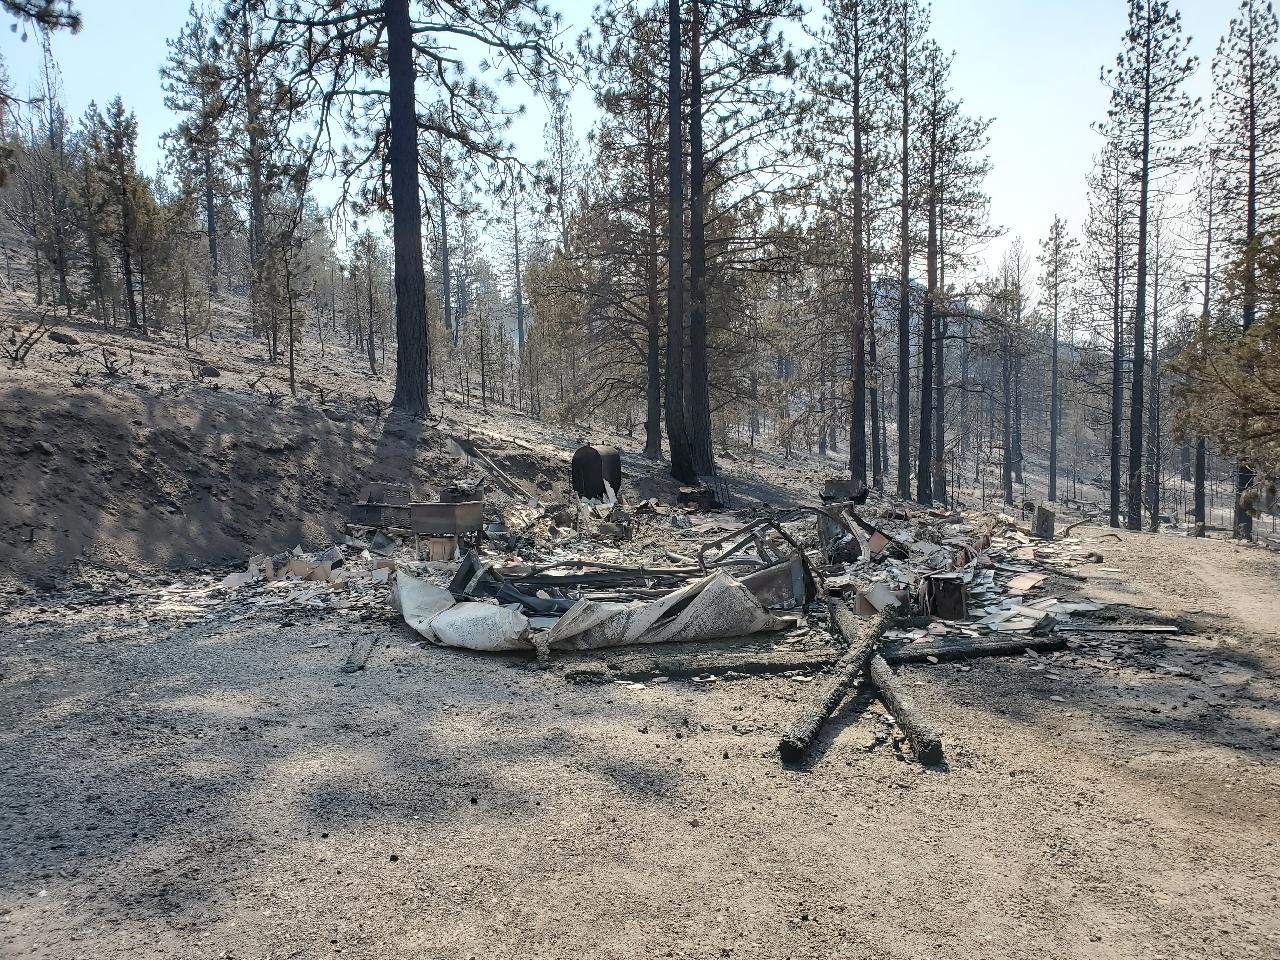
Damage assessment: destroyed